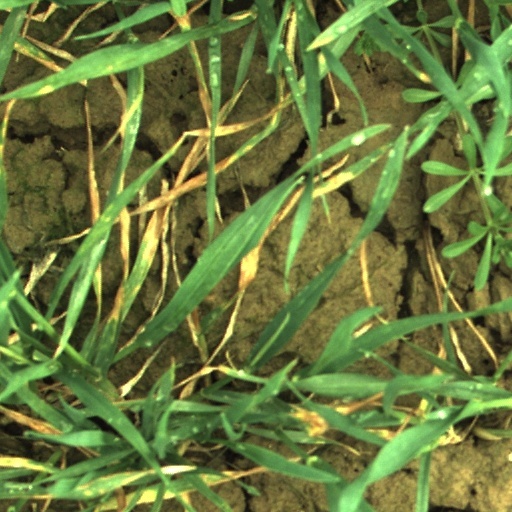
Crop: wheat